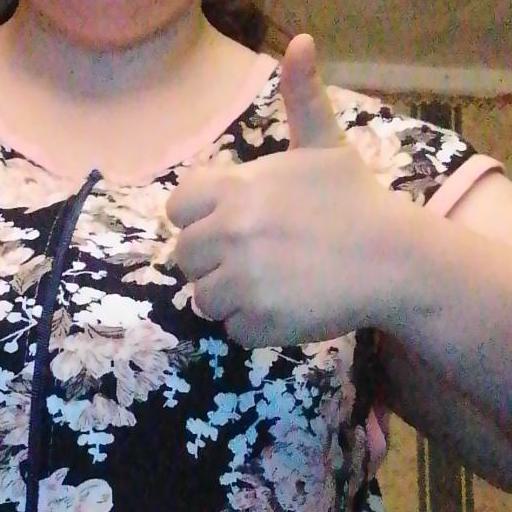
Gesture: like